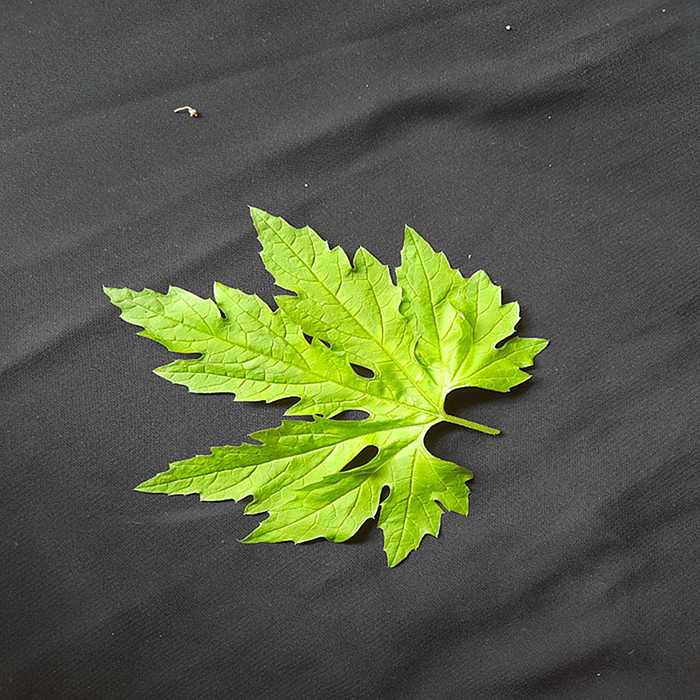
Plant: Bitter Gourd
Label: Fresh leaf